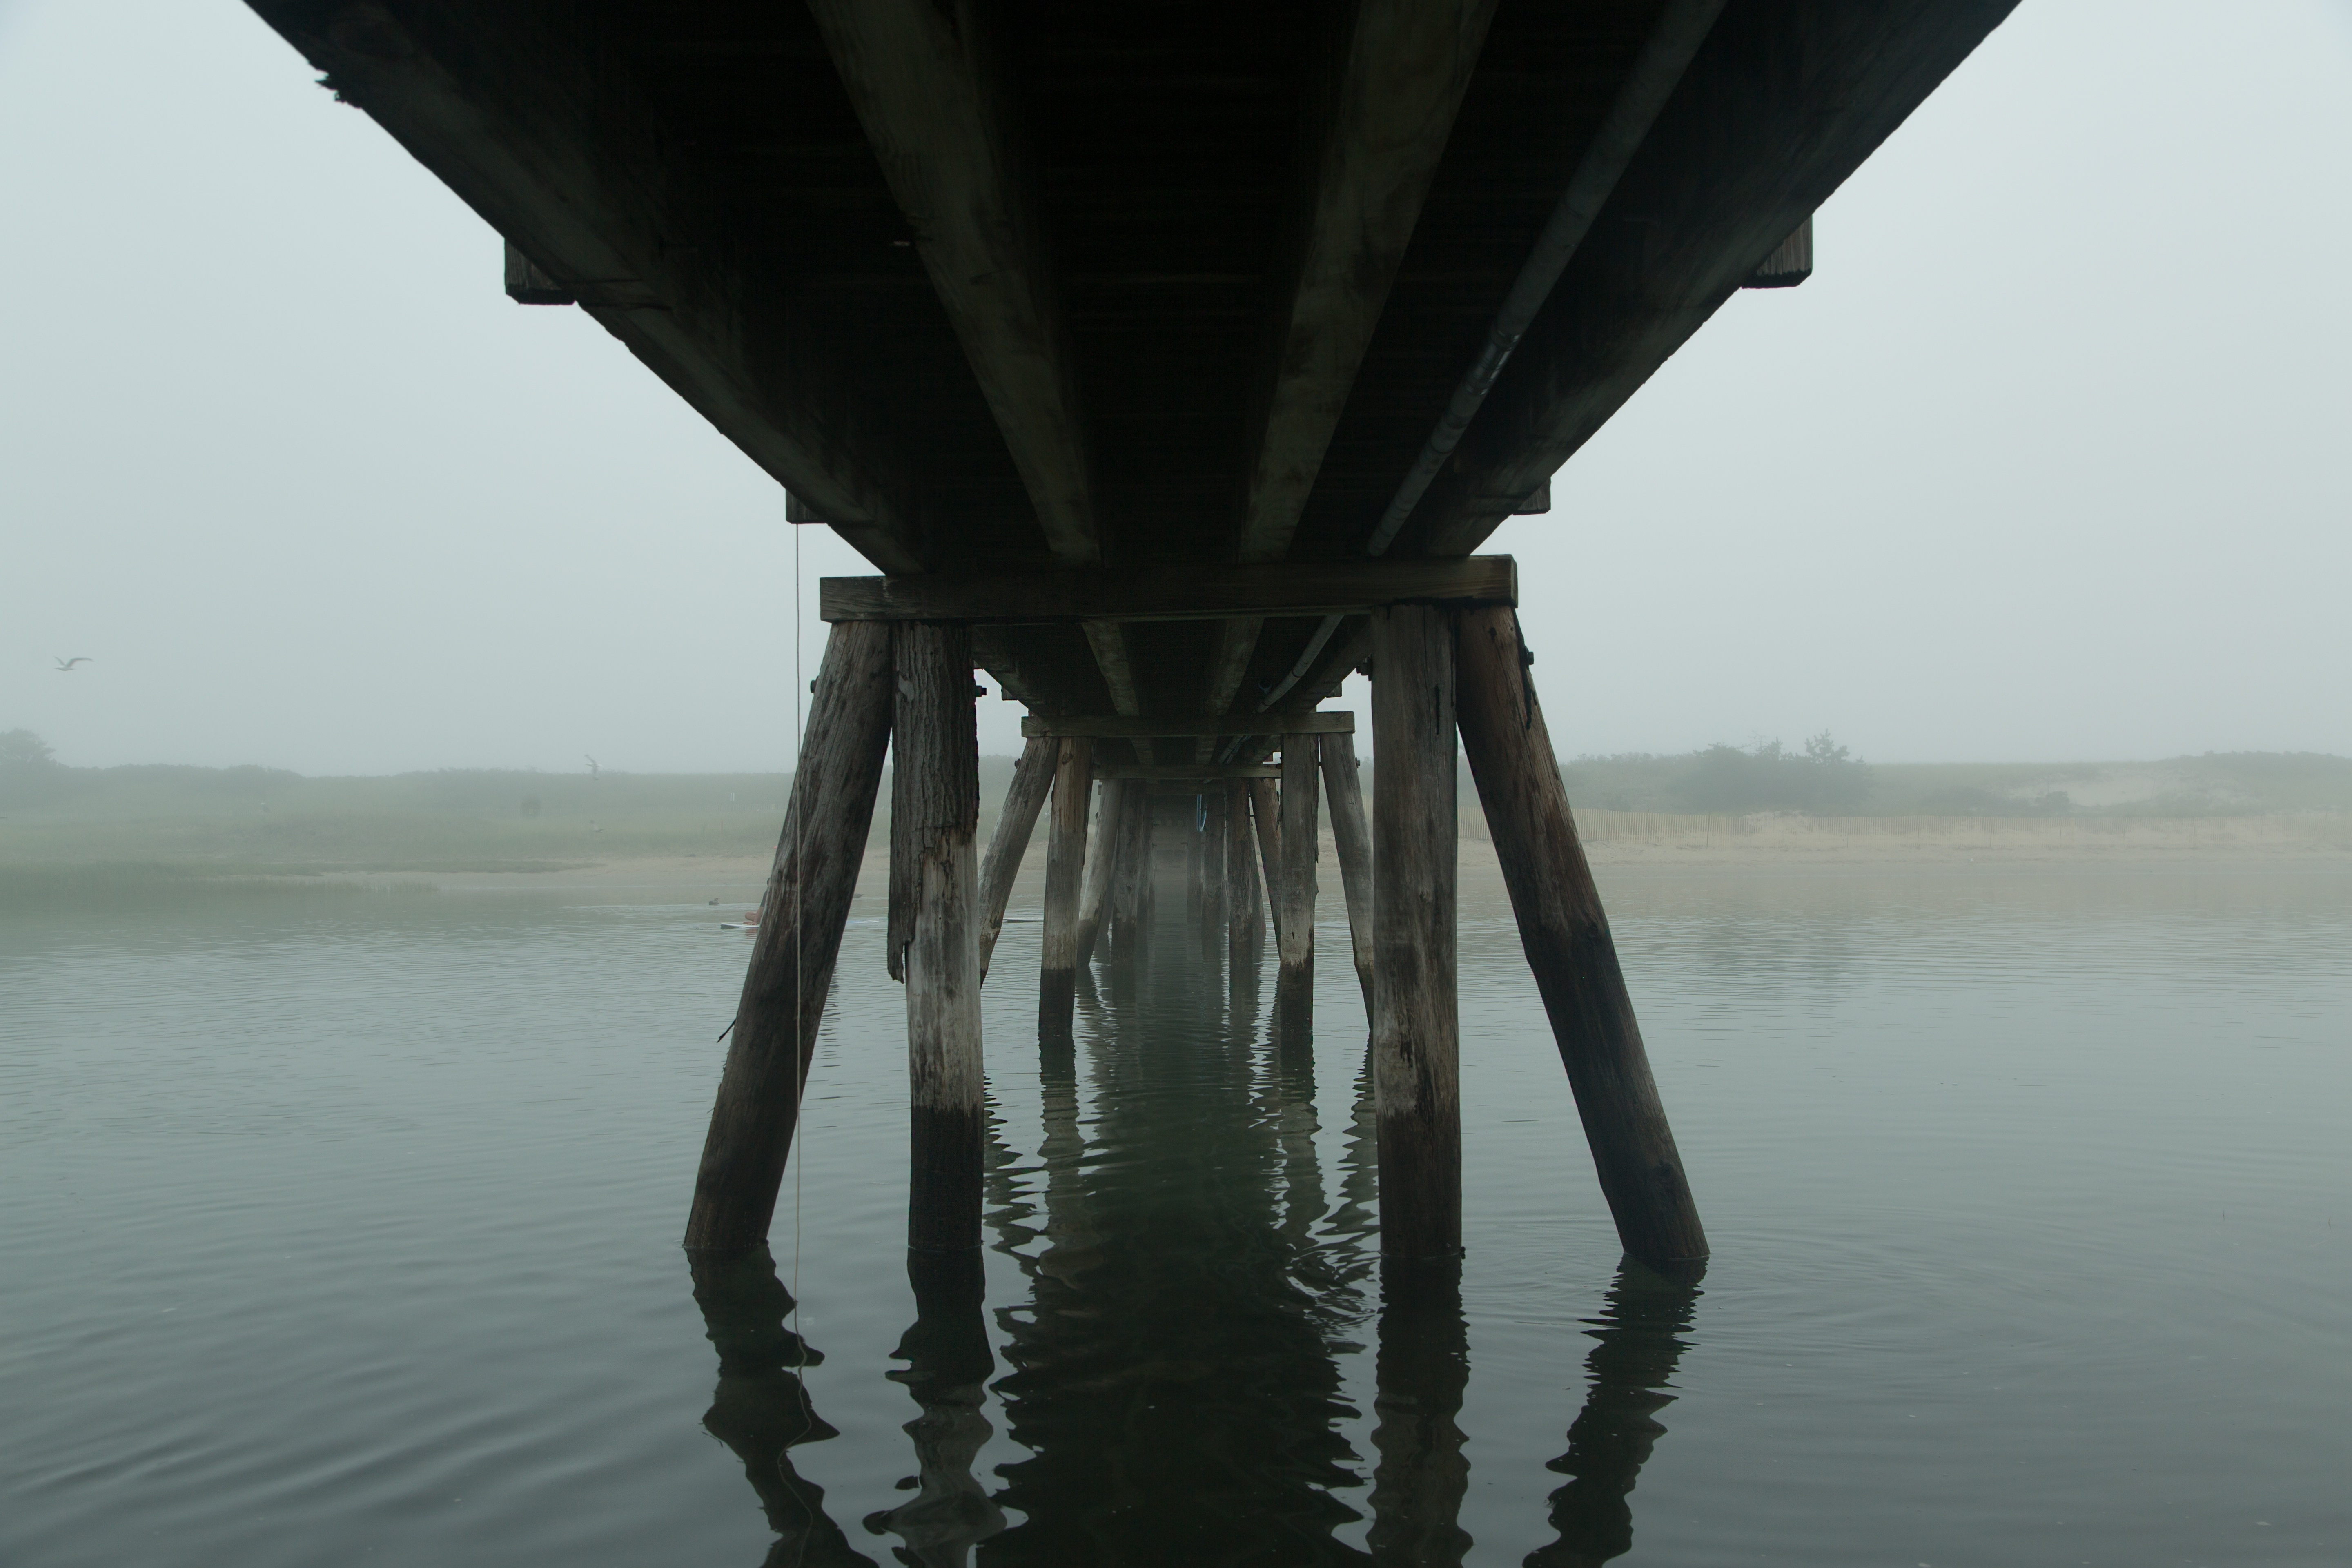
sea, coast, water, ocean, fog, mist, bridge, sunlight, morning, pier, reflection, bay, reservoir, atmospheric phenomenon